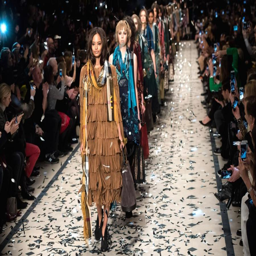
on trend : the arrival of a new boss could boost the fashion brand 's shares